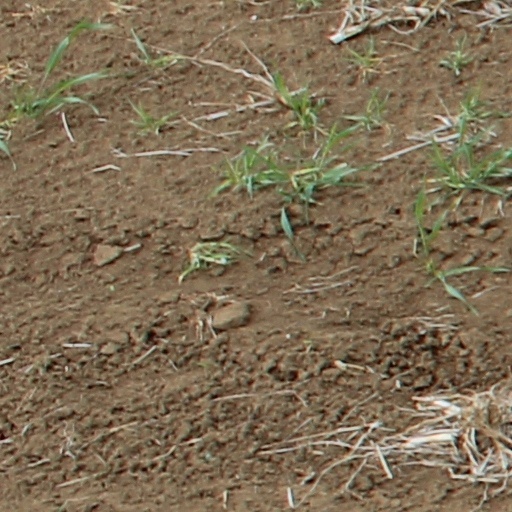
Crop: wheat